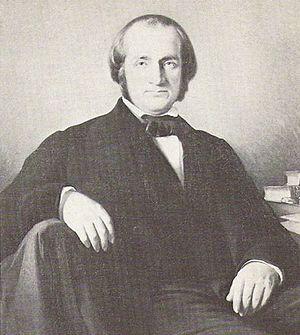
Emily Jane Brontë /ˈɛməli d͡ʒeɪn ˈbɹɒnteɪ/ est une poétesse et romancière britannique, sœur de Charlotte Brontë et d'Anne Brontë. Les Hauts de Hurlevent, son unique roman, est considéré comme un classique de la littérature anglaise et mondiale.
Charlotte Brontë [ˈʃɑːlət ˈbɹɒnteɪ], née le 21 avril 1816 à Thornton et morte le 31 mars 1855 à Haworth, est une romancière anglaise.
Constantin Héger, de son nom complet Romain Constantin Georges Héger, était un enseignant belge, professeur puis préfet de l'Athénée royal de Bruxelles en même temps qu'il professait dans l'école privée de sa seconde épouse. Il fut aussi membre de la Société de Saint-Vincent-de-Paul.
La famille Brontë [ˈbɹɒnteɪ] est une famille littéraire britannique du XIXᵉ siècle, dont la notoriété, qui s'étend à tous ses membres, est essentiellement due aux trois sœurs, poétesses et romancières, Charlotte, Emily et Anne. Elles publient des poèmes, puis des romans, d'abord sous des pseudonymes masculins. Leurs romans attirent immédiatement l'attention, pas toujours bienveillante, pour leur originalité et la passion qu'ils manifestent. Seul Jane Eyre, de Charlotte, connaît aussitôt le succès. Mais Wuthering Heights d'Emily, The Tenant of Wildfell Hall d'Anne et Villette de Charlotte sont admis plus tard parmi les grandes œuvres de la littérature.
Le Professeur, est le premier roman de l'écrivain anglais Charlotte Brontë. Écrit, à l’origine, avant Jane Eyre et refusé par plusieurs maisons d’édition, il est finalement publié à titre posthume en 1857. En France, il paraît pour la première fois en 1858.